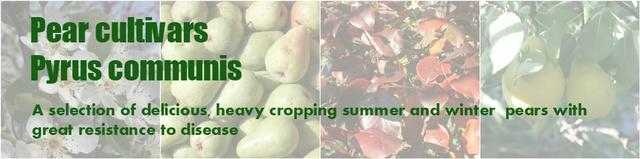
Label: Pear